Jawi script

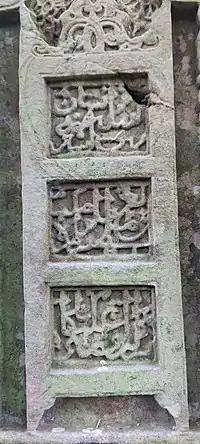
A tombstone in Aceh with Jawi inscription dated from 16th or 17th century. The inscription are: 1st row: "bahwasanya inilah nisan kubur"2nd row: "yang mulia bernama Meurah Meukuta"3rd row: "bergelar orang kaya kapai"

Prior to the onset of Islamisation, the Pallava script, Nagari, and old Sumatran scripts were used in writing the Malay language. This is evidenced from the discovery of several stone inscriptions in Old Malay, notably the Kedukan Bukit inscription and Talang Tuo inscription. The spread of Islam in Southeast Asia and the subsequent introduction of Arabic writing system began with the arrival of Muslim merchants in the region since the seventh century. Among the oldest archaeological artefacts inscribed with Arabic script are; a tombstone of Syeikh Rukunuddin dated 48 AH (668/669 CE) in Barus, Sumatra; a tombstone dated 290 AH (910 CE) on the mausoleum of Syeikh Abdul Qadir Ibn Husin Syah Alam located in Alor Setar, Kedah; a tombstone found in Pekan, Pahang dated 419 AH (1026 CE); a tombstone discovered in Phan Rang, Vietnam dated 431 AH (1039 CE); a tombstone dated 440 AH (1048 CE) found in Bandar Seri Begawan, Brunei; and a tombstone of Fatimah Binti Maimun Bin Hibat Allah found in Gresik, East Java dated 475 AH (1082 CE). Islam was spread from the coasts to the interior of the island and generally in a top-down process in which rulers were converted and then introduced more or less orthodox versions of Islam to their peoples. The conversion of King Phra Ong Mahawangsa of Kedah in 1136 and King Merah Silu of Samudra Pasai in 1267 were among the earliest examples.